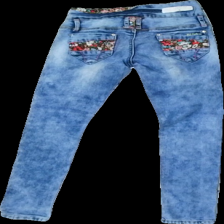
View: back
Type: Top
Category: Ladies
Brand: Jackpot
Colors: Green, Orange
Material: 100% bomull
Pattern: Floral print
Cut: C-collar
Season: All
Price range: 50-100
Recommended usage: Reuse
Description: Tröja med blommigt mönster